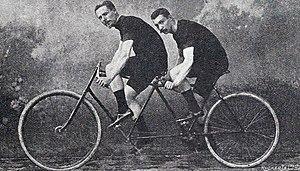
Henri Rudeaux et Lloyd Hildebrand, recordmens du monde des 50 miles, en septembre 1894.
Lloyd Augustin Biden Hildebrand, né le 25 décembre 1870 à Tottenham et mort le 1ᵉʳ avril 1924 à Levallois-Perret, est un coureur cycliste sur piste britannique courant sous les couleurs françaises. Il est appelé Louis Hildebrand en France. Décédé de courte maladie, il donne son nom à un Prix en 1925 sur 100 kilomètres, remporté par le champion de France militaire de l'année -et champion olympique 1924- Armand Blanchonnet, ainsi qu'à une Coupe -ou Challenge- à la fin des années 1920, décernée annuellement au coureur le mieux classé trois années de rang dans la course Paris-Douai.